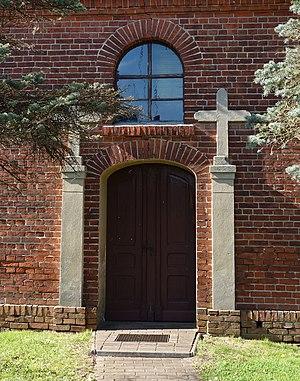
Portail du sud de l'église de Wassersuppe, commune de Seeblick, arrondissement Pays de la Havel, état fédéral de Brandebourg, Allemagne Object location52°